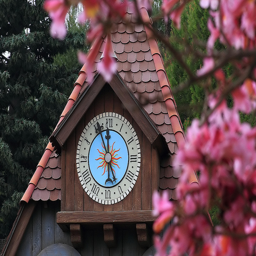
A large clock hanging off the side of a pointy building.
A brightly colored clock on the spire of a building.
An outdoor clock sits behind a group of pink flowers.
The cuckoo clock is nestled among the pink flowers.
there is a clock on the top of this house